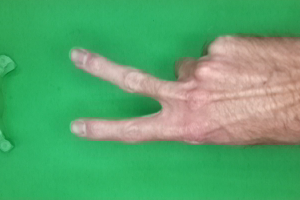
Label: scissors